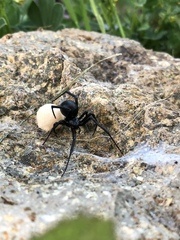
Species: Lactrodectus_hesperus